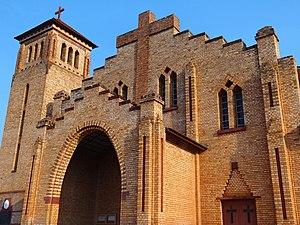
L'Église catholique au Rwanda est la religion principale, où il est présent depuis la fin du XIXᵉ siècle.
Le diocèse catholique romain de Butare est un territoire ecclésiastique ou diocèse de l'Église catholique romaine au Rwanda.
Butare est la principale ville de la province du Sud au Rwanda.